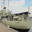
Label: ship